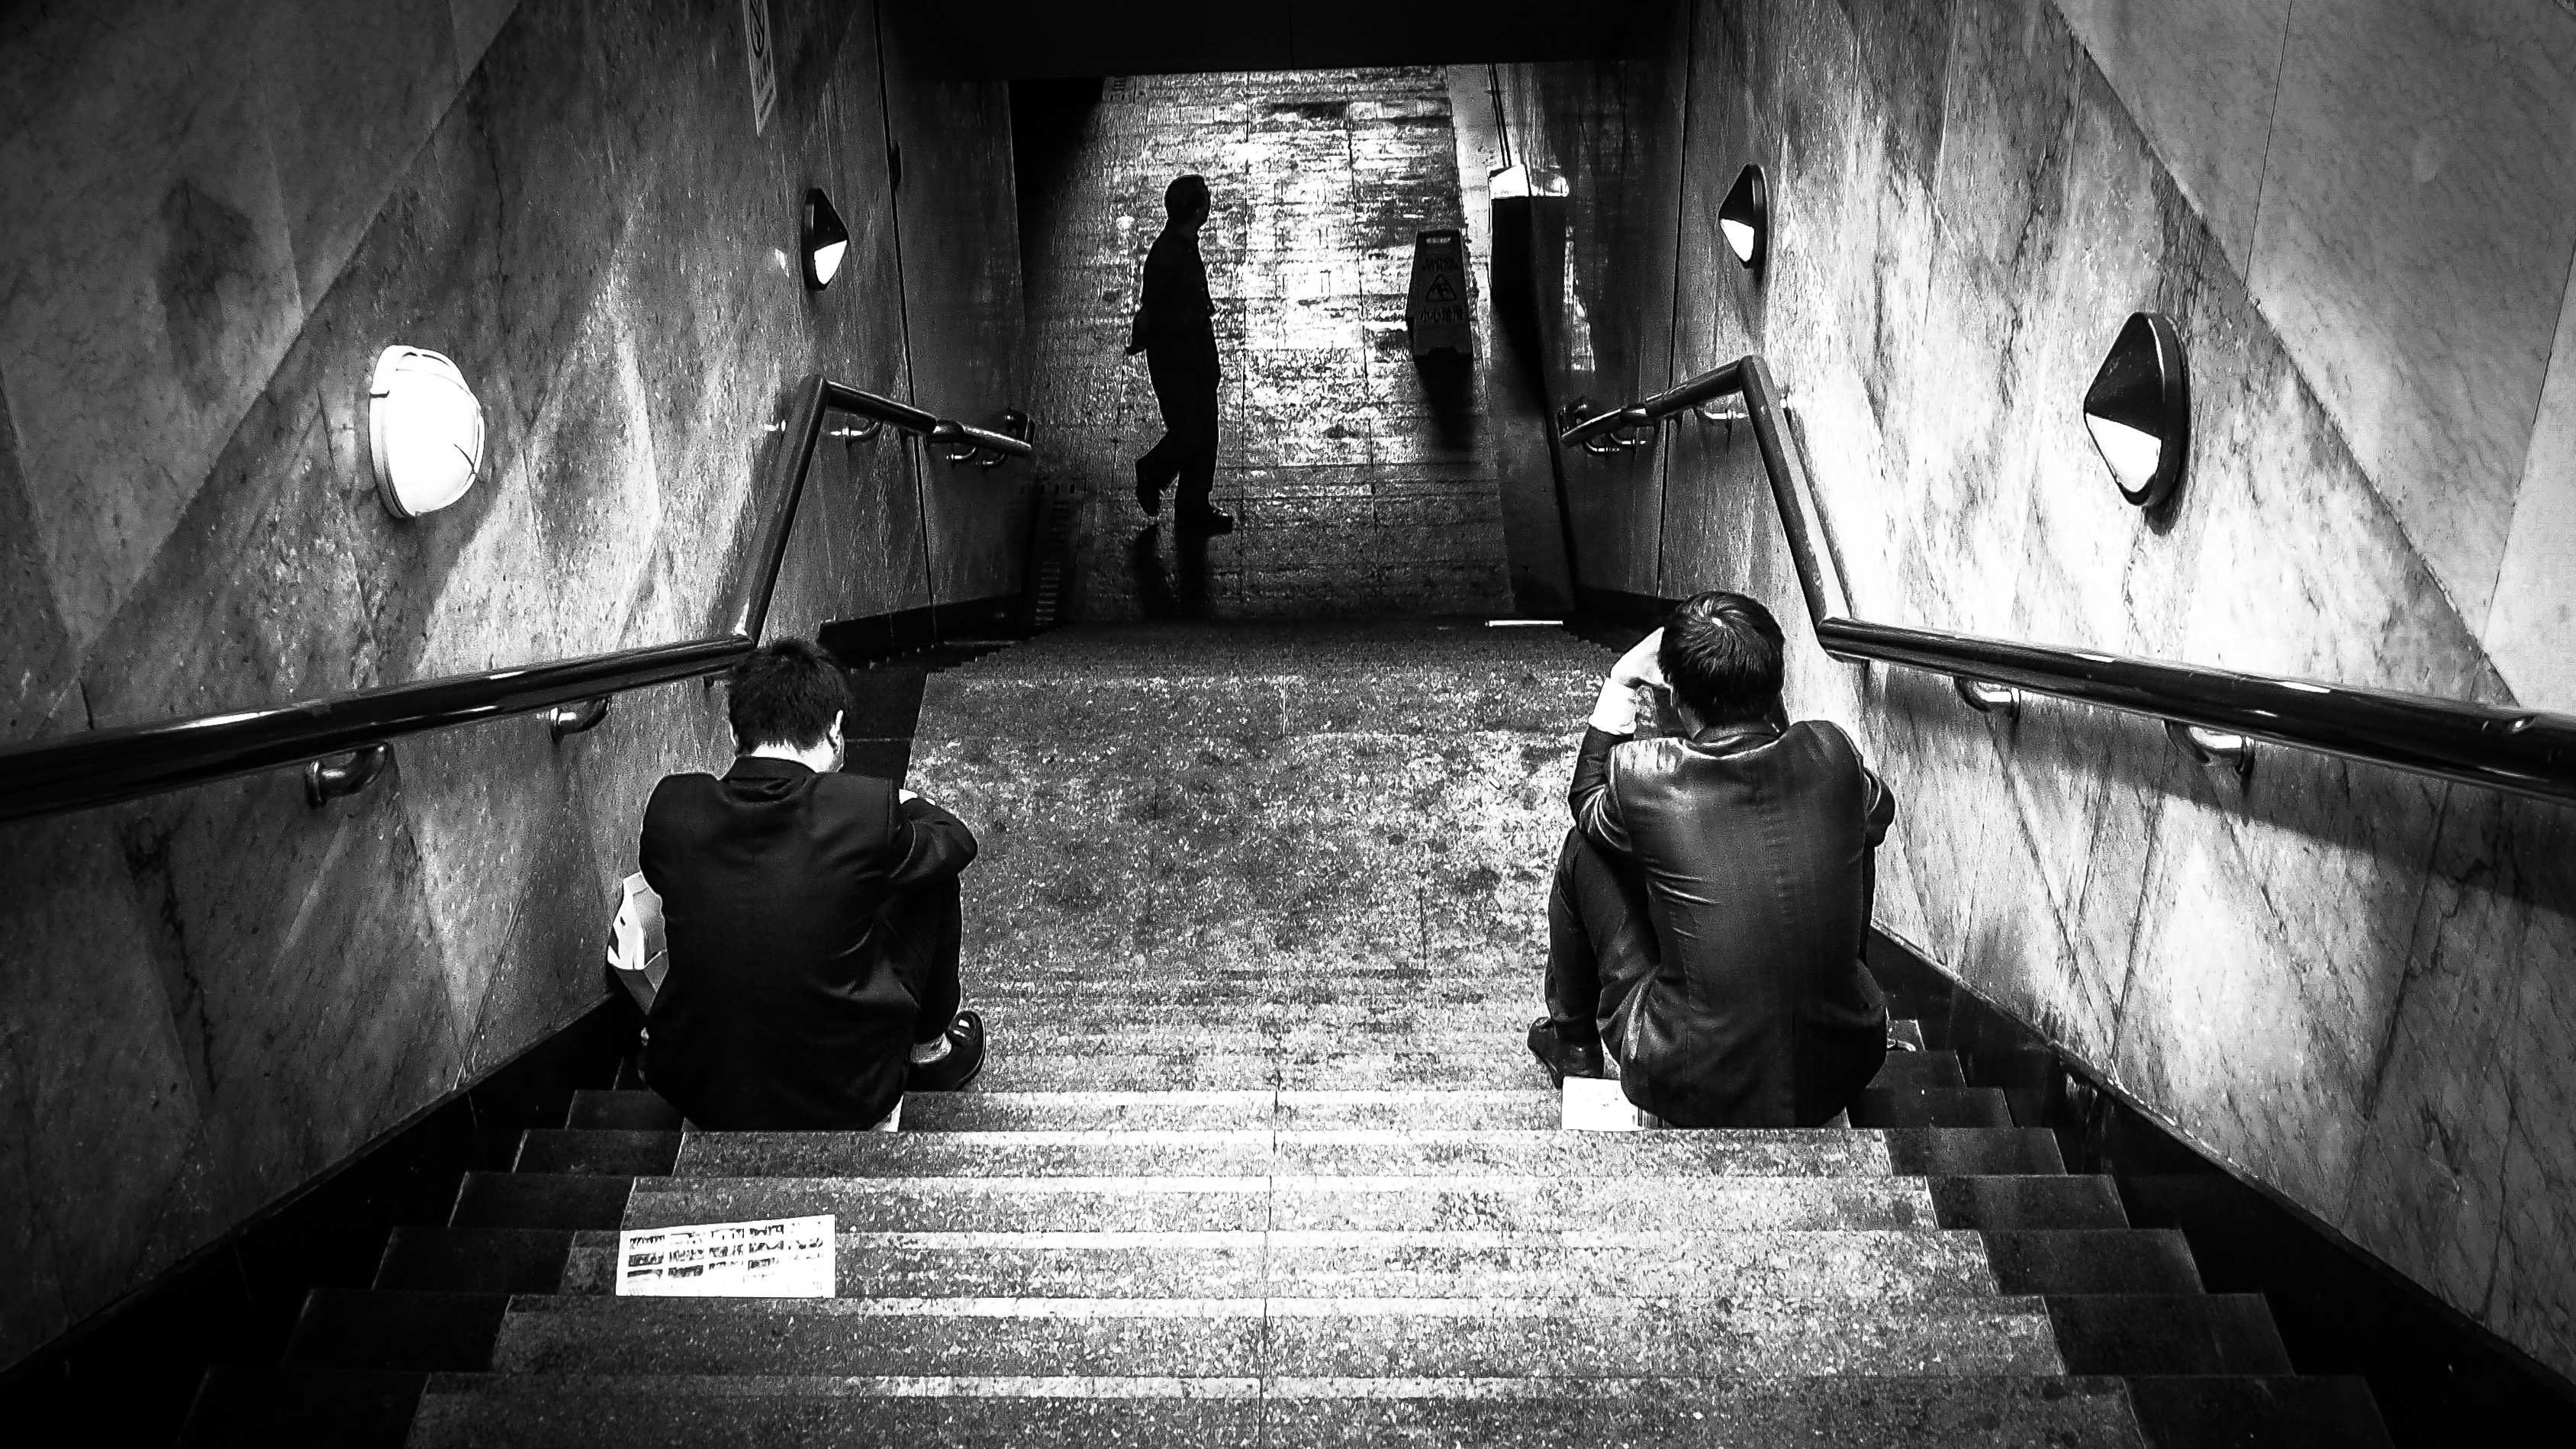
light, black and white, white, street, photography, alley, shadow, darkness, black, monochrome, temple, infrastructure, photograph, snapshot, monochrome photography, film noir